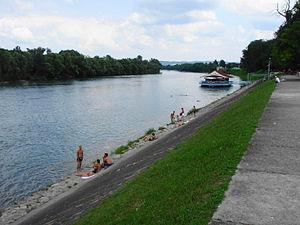
Kozarska Dubica ou Bosanska Dubica est une ville et une municipalité de Bosnie-Herzégovine située dans la République serbe de Bosnie. Selon les premiers résultats du recensement bosnien de 2013, la ville intra muros compte 11 566 habitants et la municipalité 23 074.